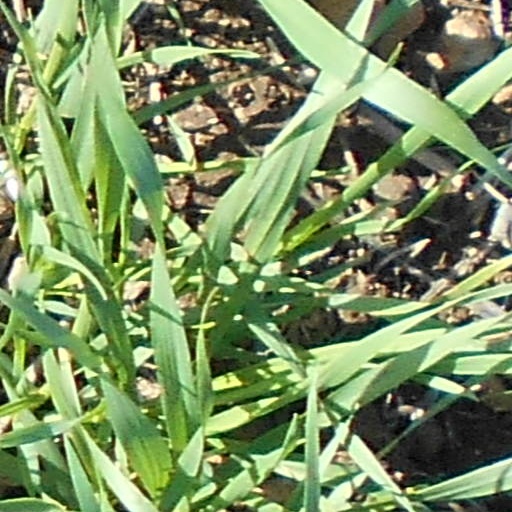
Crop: wheat